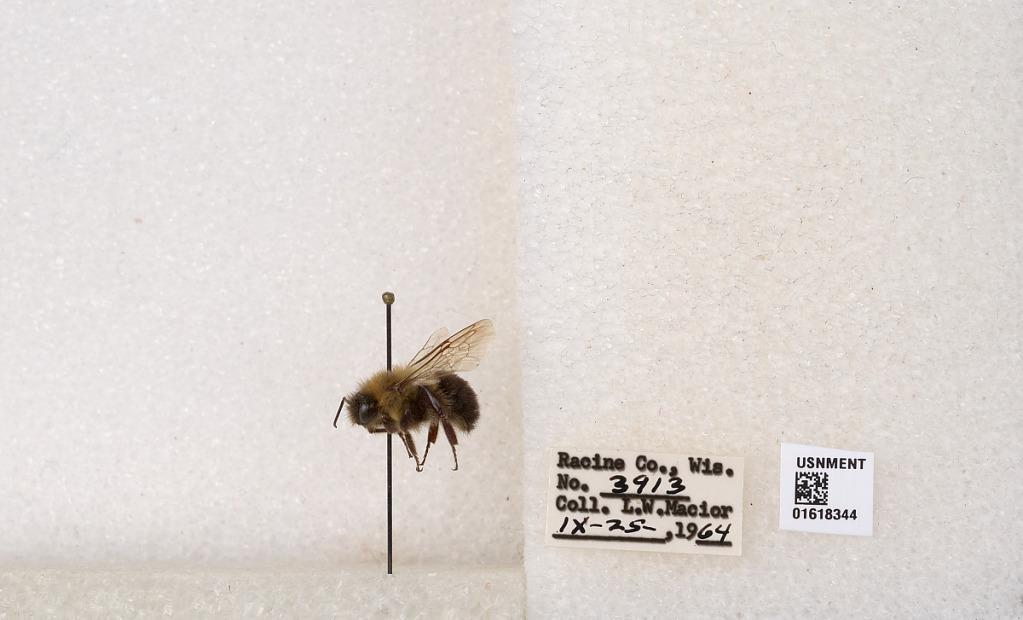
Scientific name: Bombus impatiens Cresson
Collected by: L. Macior
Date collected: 1964-9-25
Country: United States
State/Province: Wisconsin
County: Racine
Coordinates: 42.7299, -87.8123